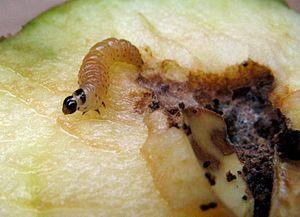
Les Carpocapses sont des lépidoptères de la famille des Tortricidae dont les chenilles se développent dans des fruits, notamment les pommes et les poires.